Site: brandenburg
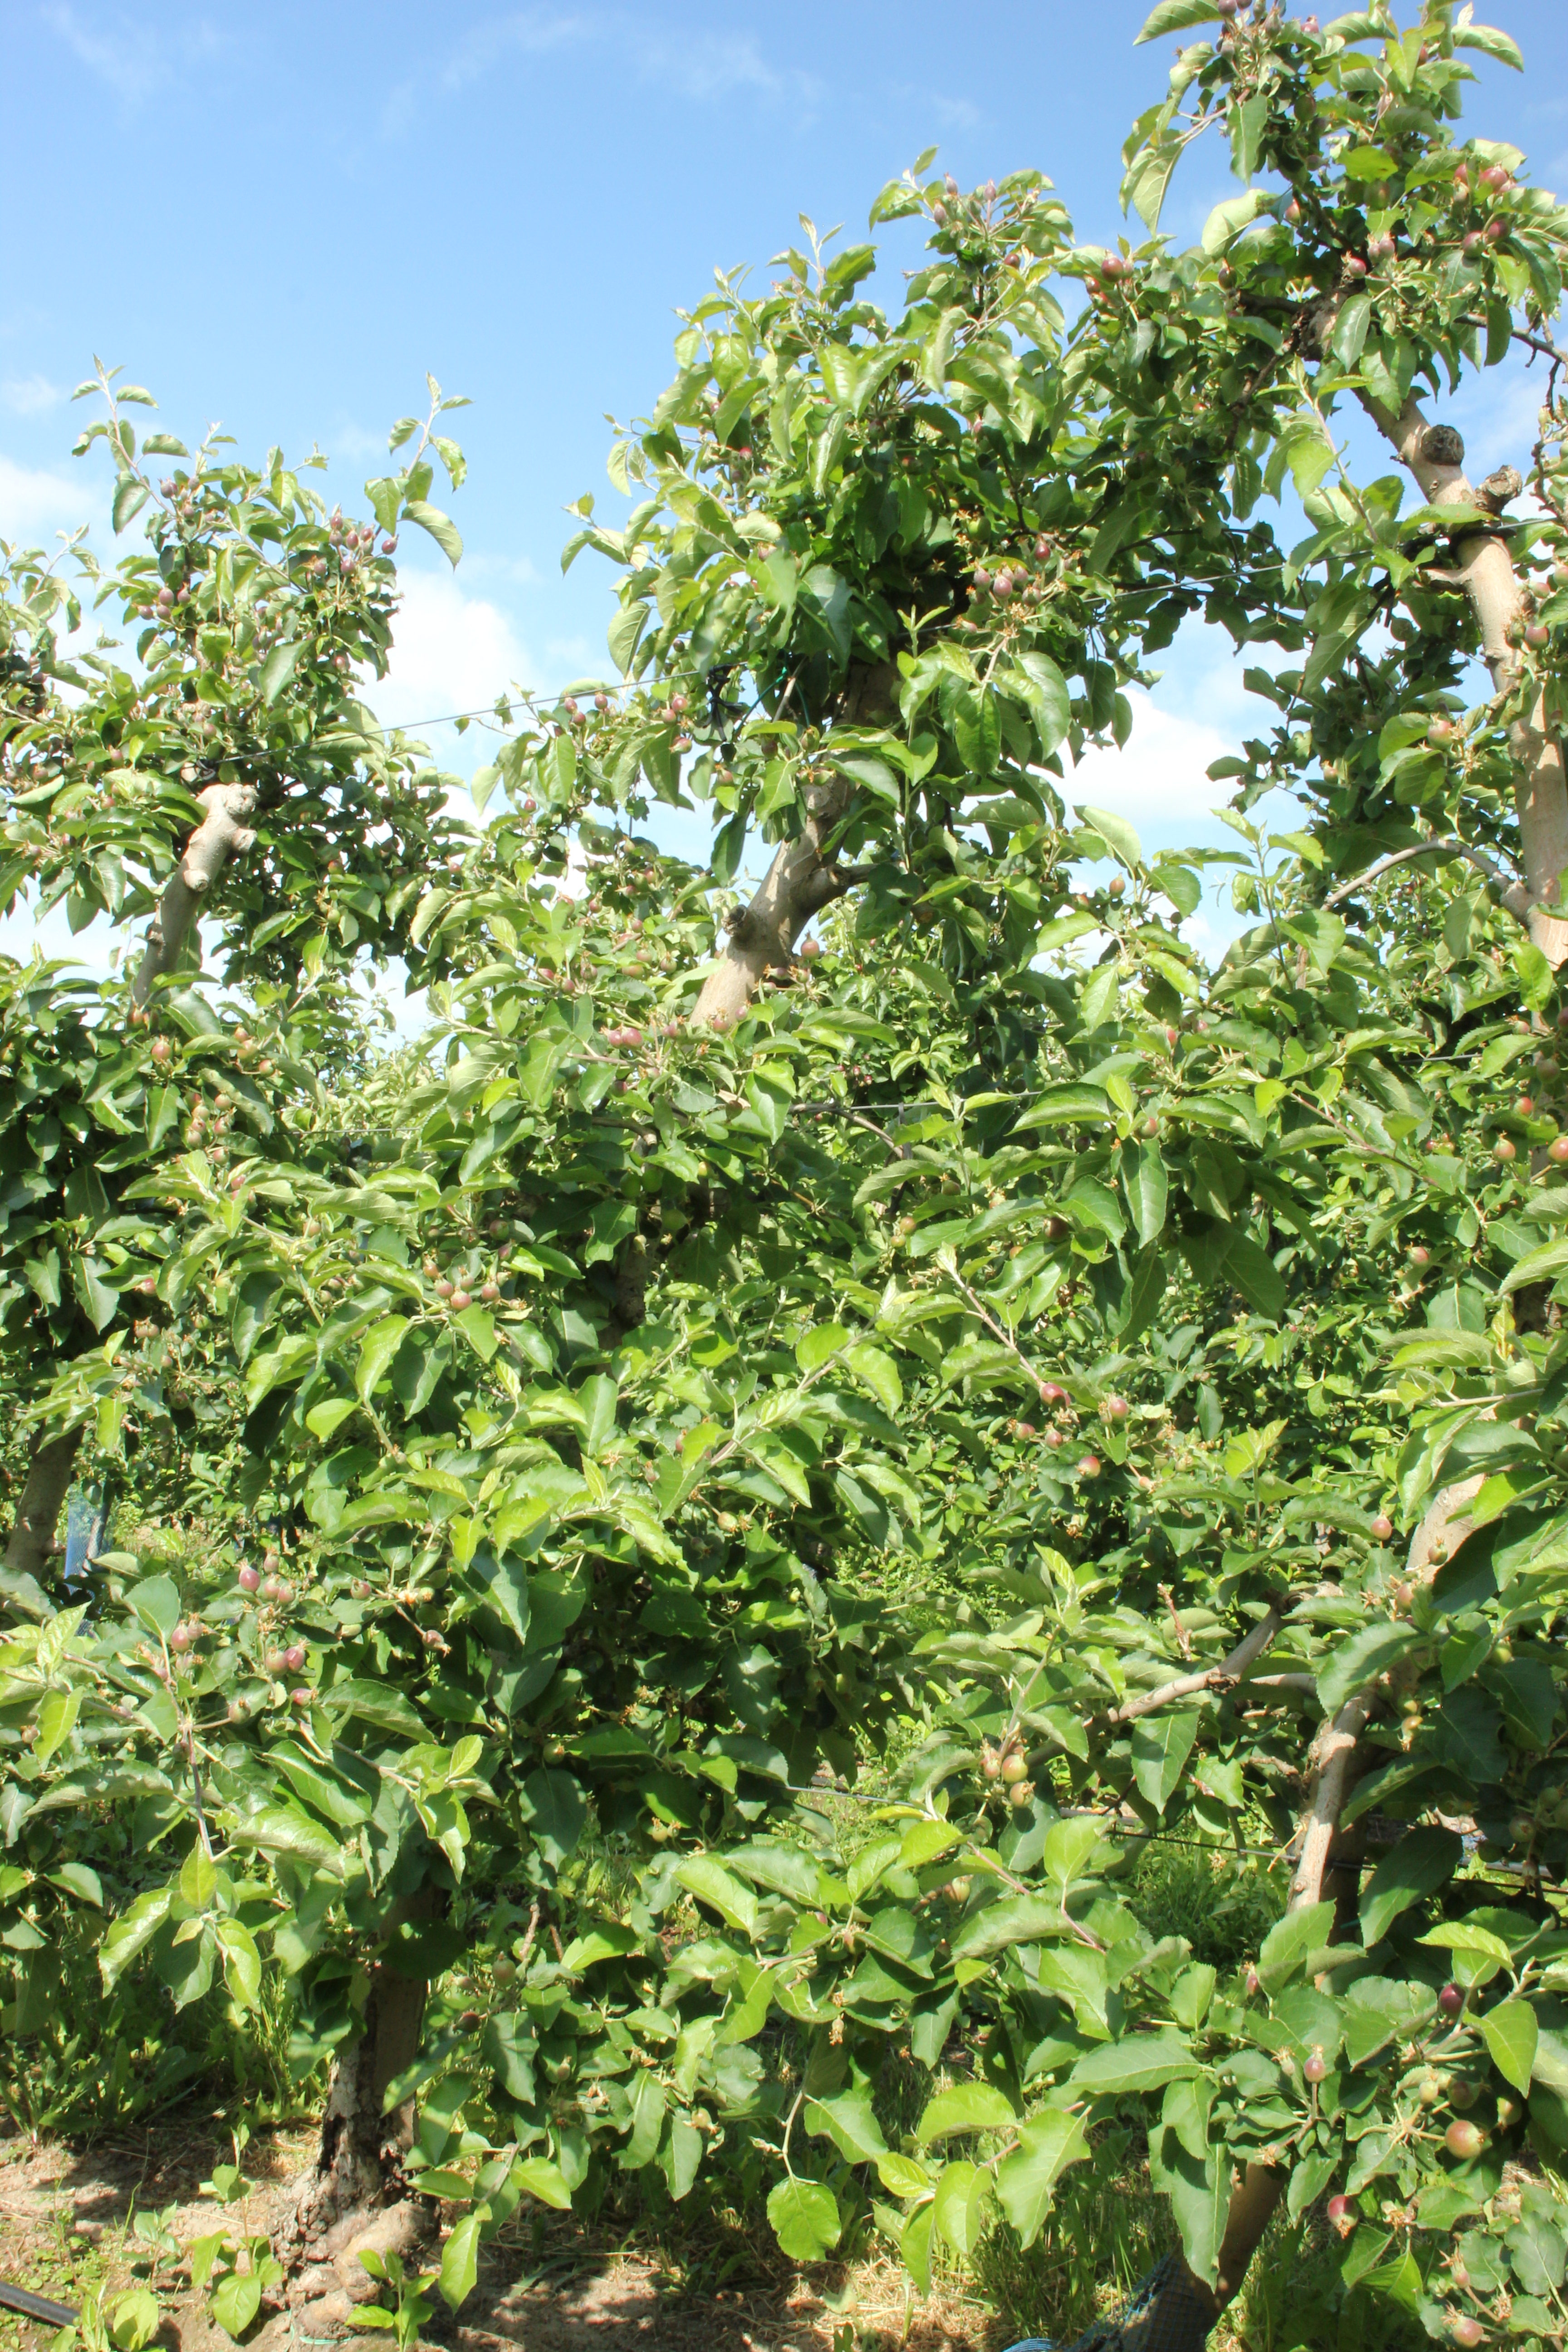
Growth stage (BBCH 72): Development of fruit